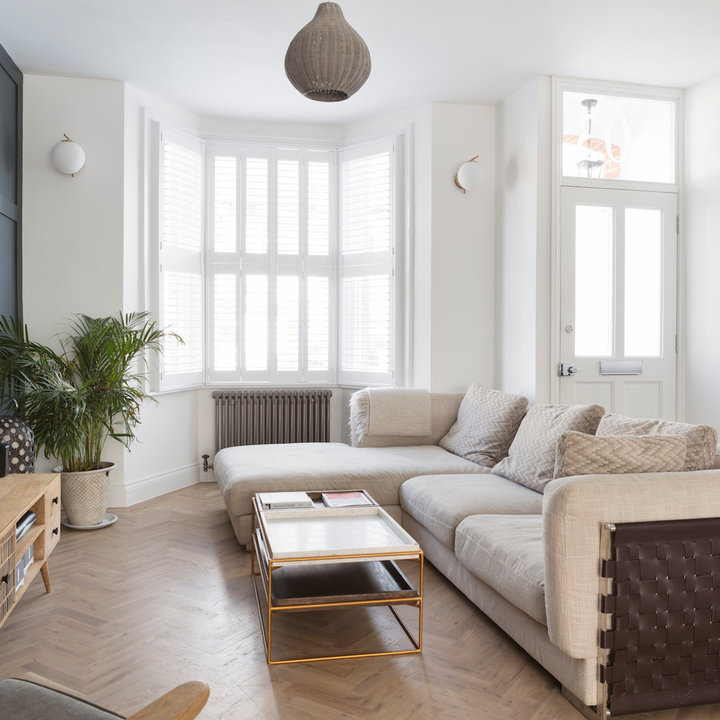
Style: Scandinavian